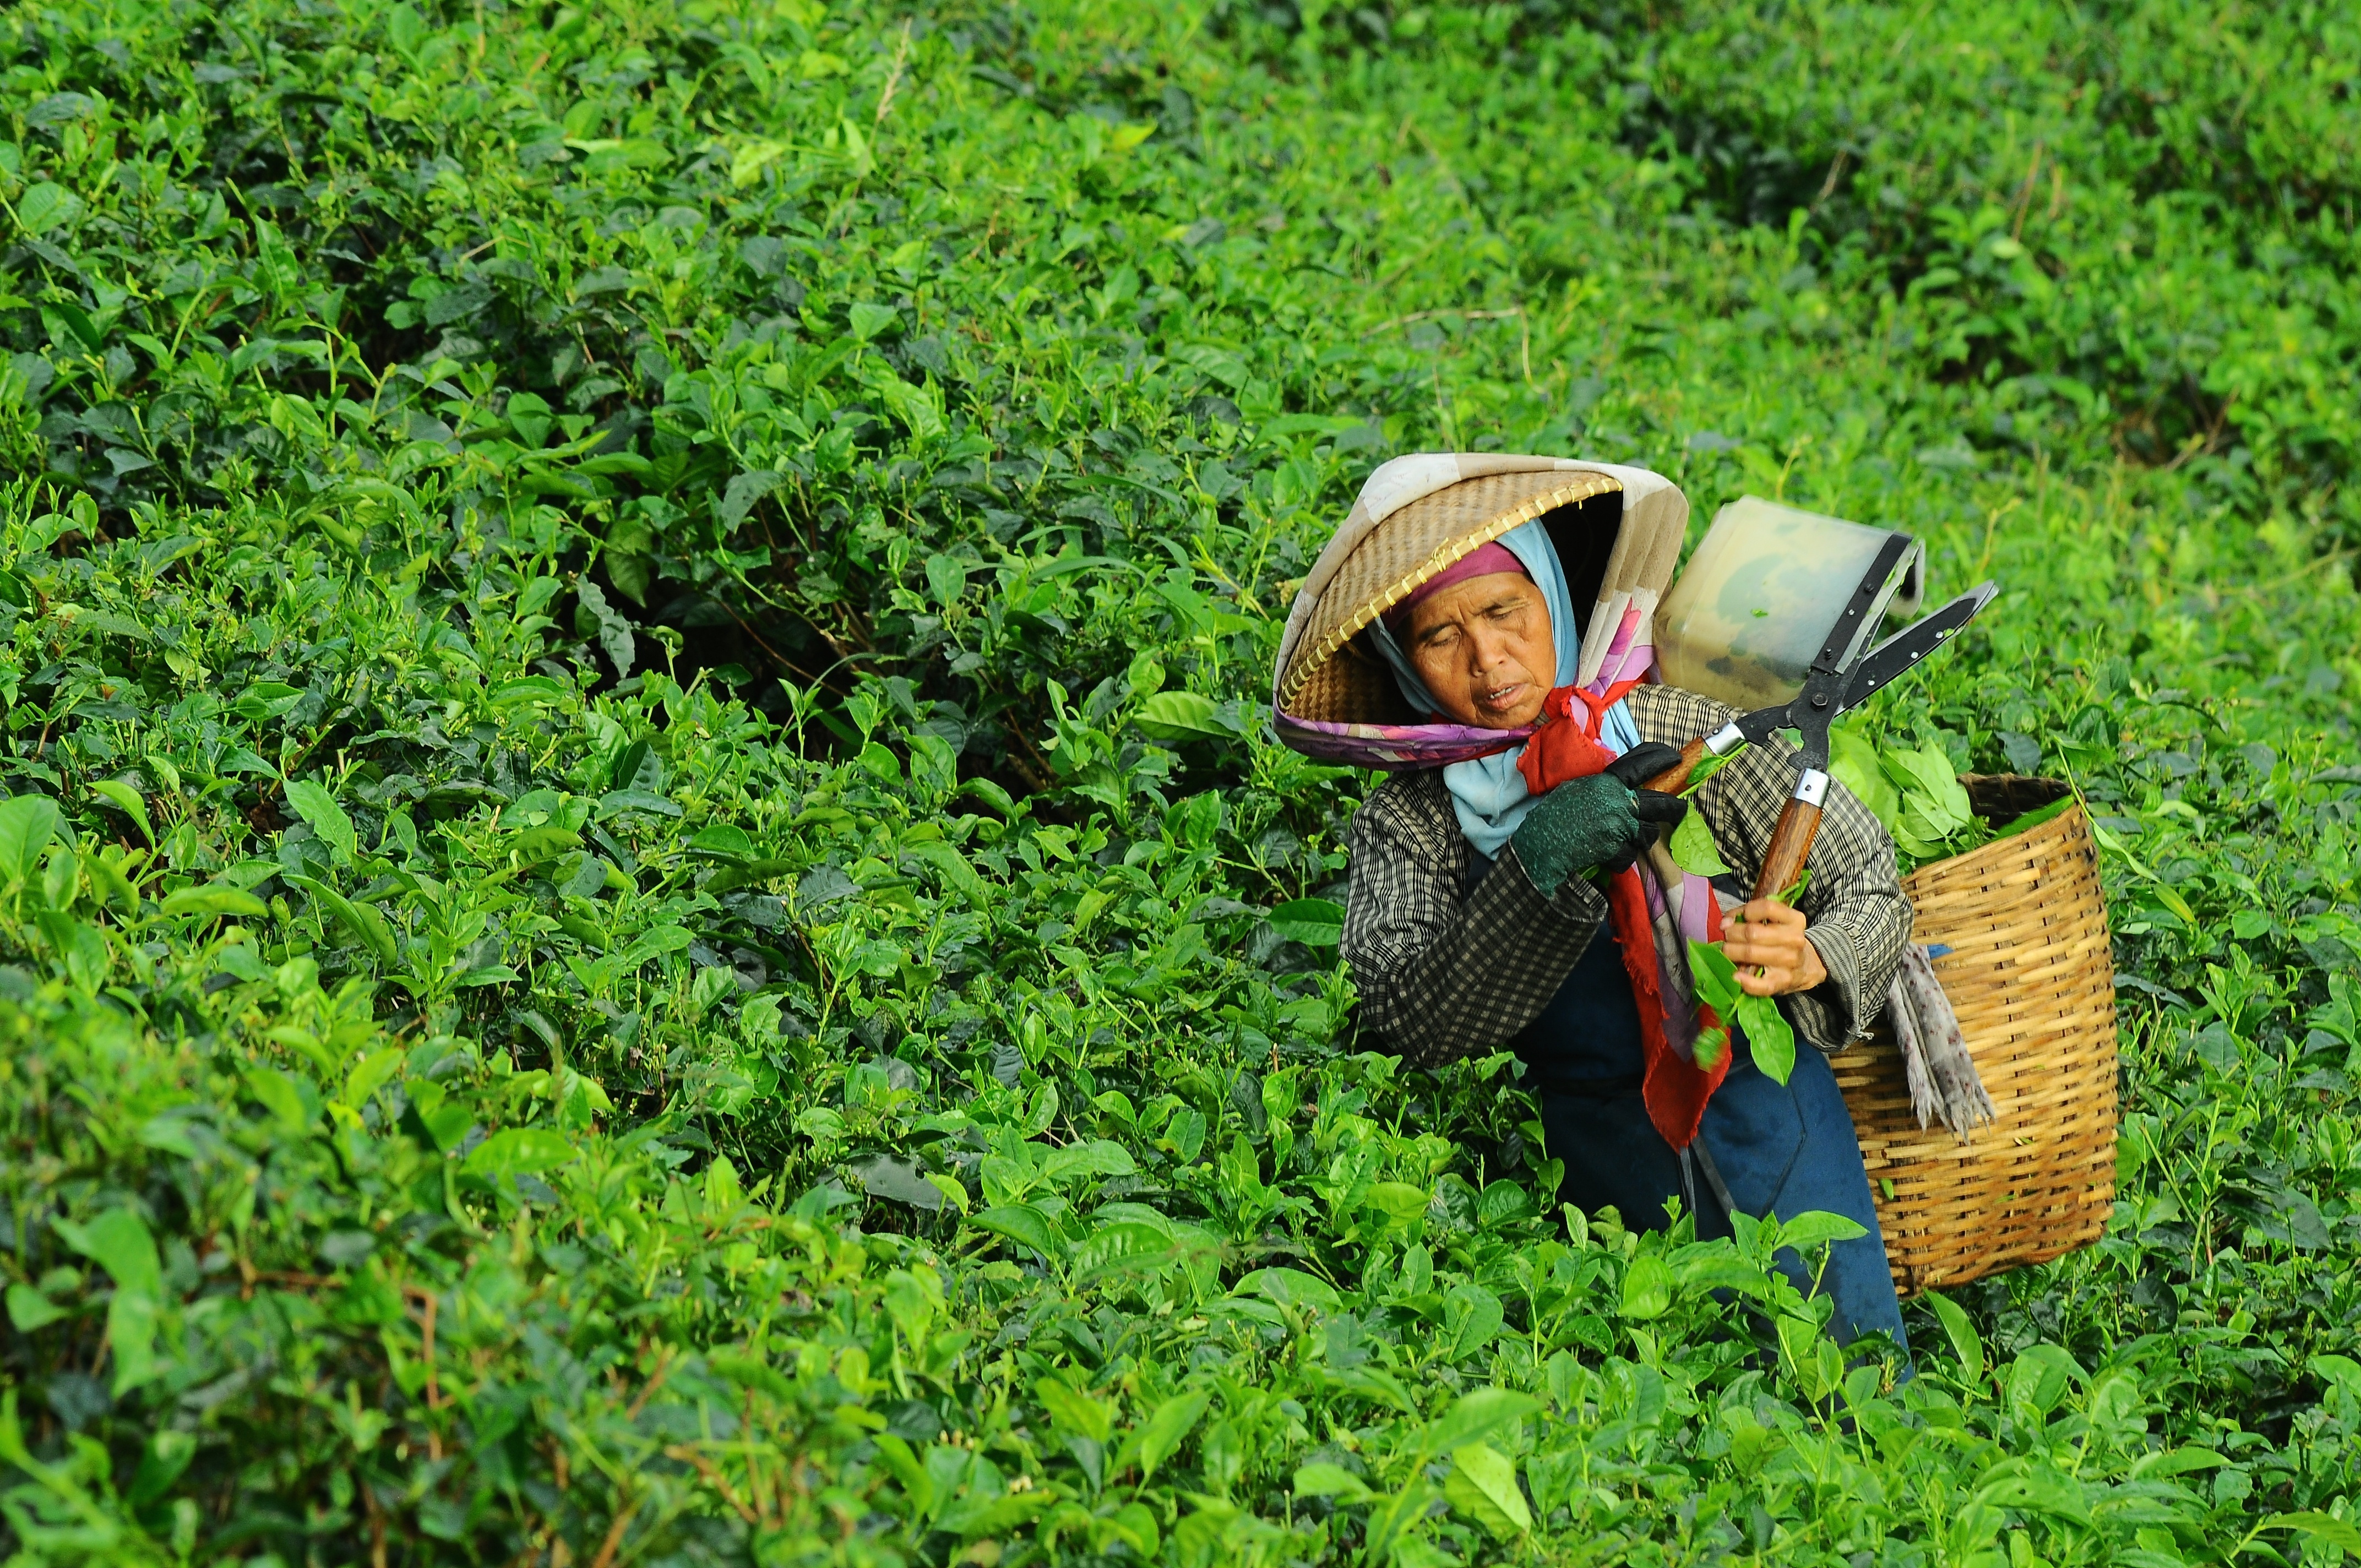
tree, forest, grass, person, woman, field, farm, lawn, leaf, flower, female, green, jungle, crop, agriculture, garden, basket, plants, farmer, rainforest, plantation, habitat, harvester, rural area